Franklin County Courthouse (1887–1974)

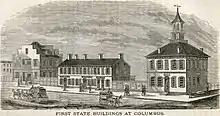
U.S. District Court Building, at left

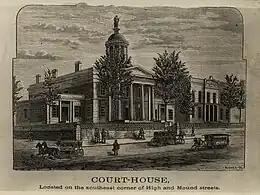
The 1840 courthouse

The first spaces for the court was in rented rooms, and the first county building was a log jail ordered built in 1804; it is not known whether the building housed records. The first courthouse was built 1807-08 in Franklinton (then the county seat); its awarded builder was Lucas Sullivant, also first clerk of the court and founder of Franklinton. After the county government moved to Columbus in 1824, the court moved to the U.S. District Court Building on the northwest corner of Capitol Square. In 1828 or 1829, after the space was found inadequate, a long single-story office building was built to the rear of the court building; these buildings held the county court until 1840.